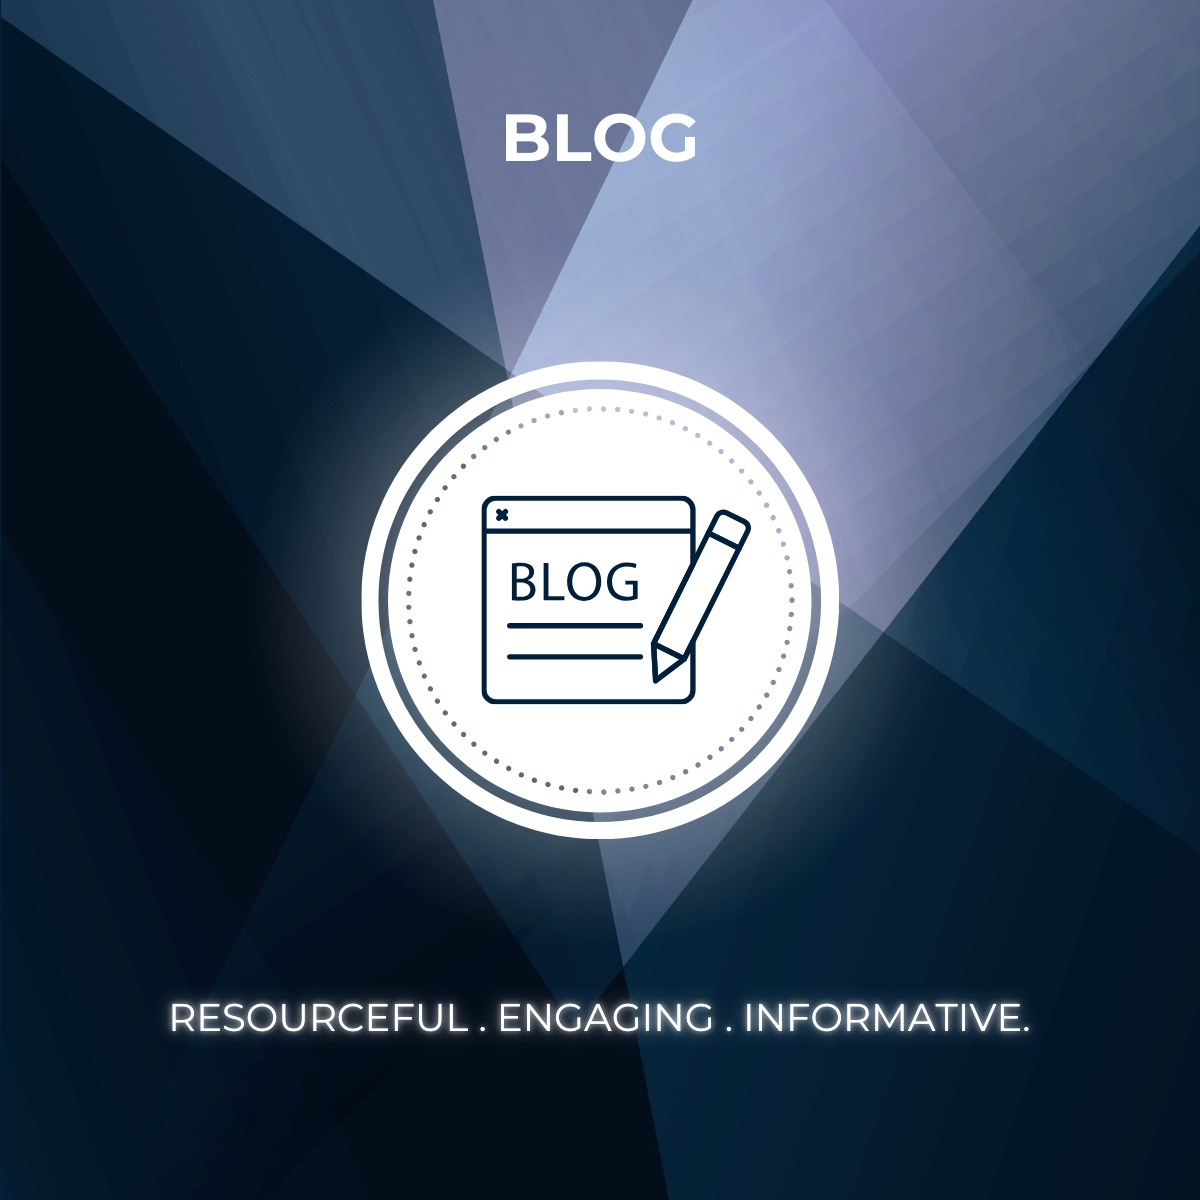
Blog
Brand: Legacy Financial
Category: Services > Professional Services > Finance & Insurance